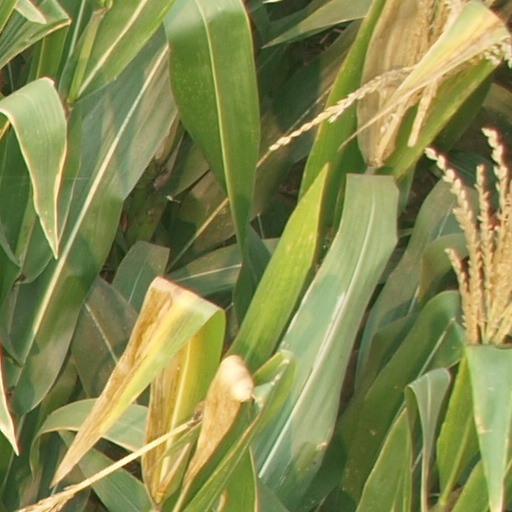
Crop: maize; corn